Tombstone, Arizona

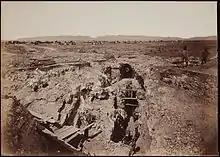
Entrance to the Tough Nut Mine

Tombstone boomed, but founder Ed Schieffelin was more interested in prospecting than owning a mine. Ed was one-third partners with his brother Al Schieffelin and Richard Gird. There were several hundred mining claims near Tombstone, although the most productive were immediately south of town. These included the Goodenough, Toughnut, Contention, Grand Central, Lucky Cuss, Emerald, and Silver Thread. Due to the lack of readily available water near town, mills were built along the San Pedro River about away, leading to the establishment of several small mill towns, including Charleston, Contention City, and Fairbank.